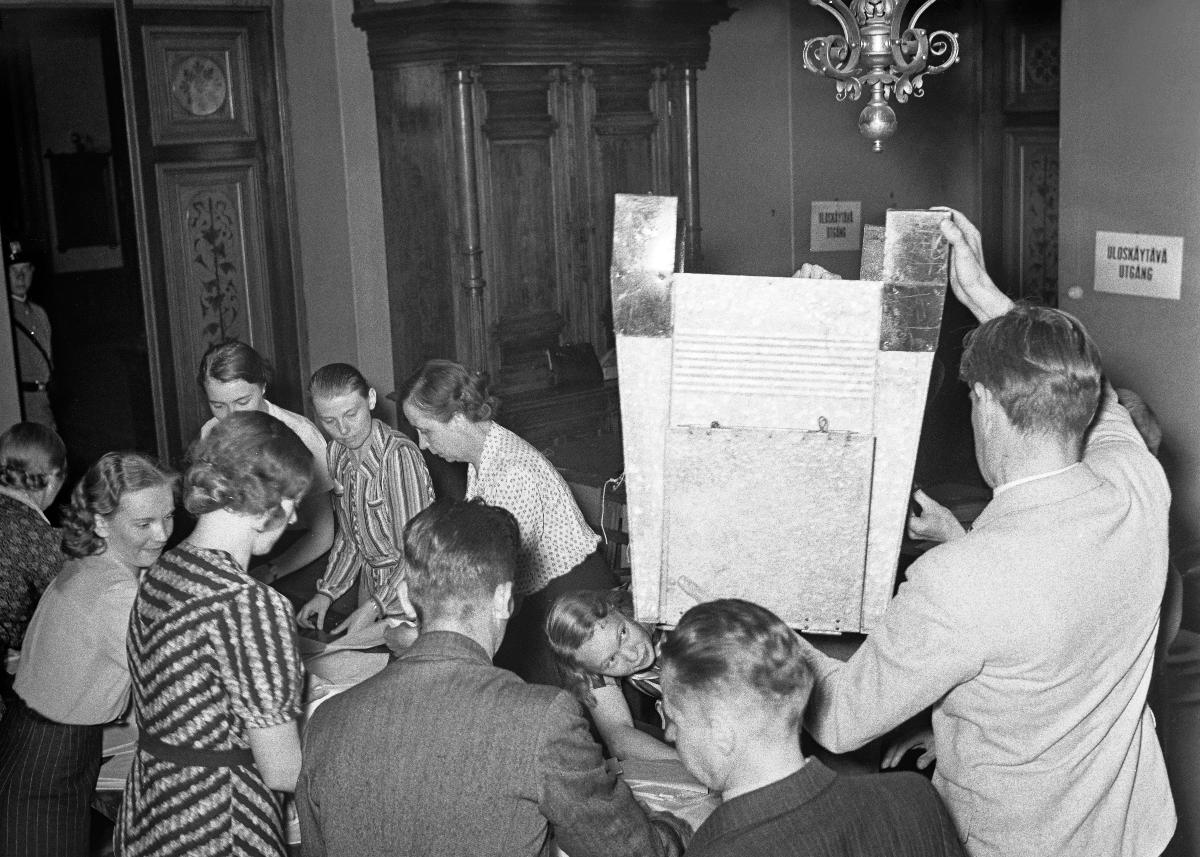
Eduskuntavaalit 1939
Riksdagsvalet 1939; Parliamentary Election in Finland 1939
sisällön kuvaus: Eduskuntavaalit 1939. Ääntenlaskenta alkaa Helsingissä 4.7.1939. content description: The Parliamentary Election in Finland 1939. The vote counting begins in Helsinki 4.7.1939. innehållsbeskrivning: Riksdagsvalet 1939. Rösträkningen börjar i Helsingfors 4.7.1939.
Kuvaaja: Sundström, Hugo, kuvaaja
Vuosi: 1939
Paikka: Suomi, Uusimaa, Helsinki
Aiheet: HBL; vaalit; eduskuntavaalit; ääntenlaskennat; elections; general elections; politics; election; parliamentary election; vote countings; val (samhälleliga händelser); riksdagsval; politik; val; rösträkningar